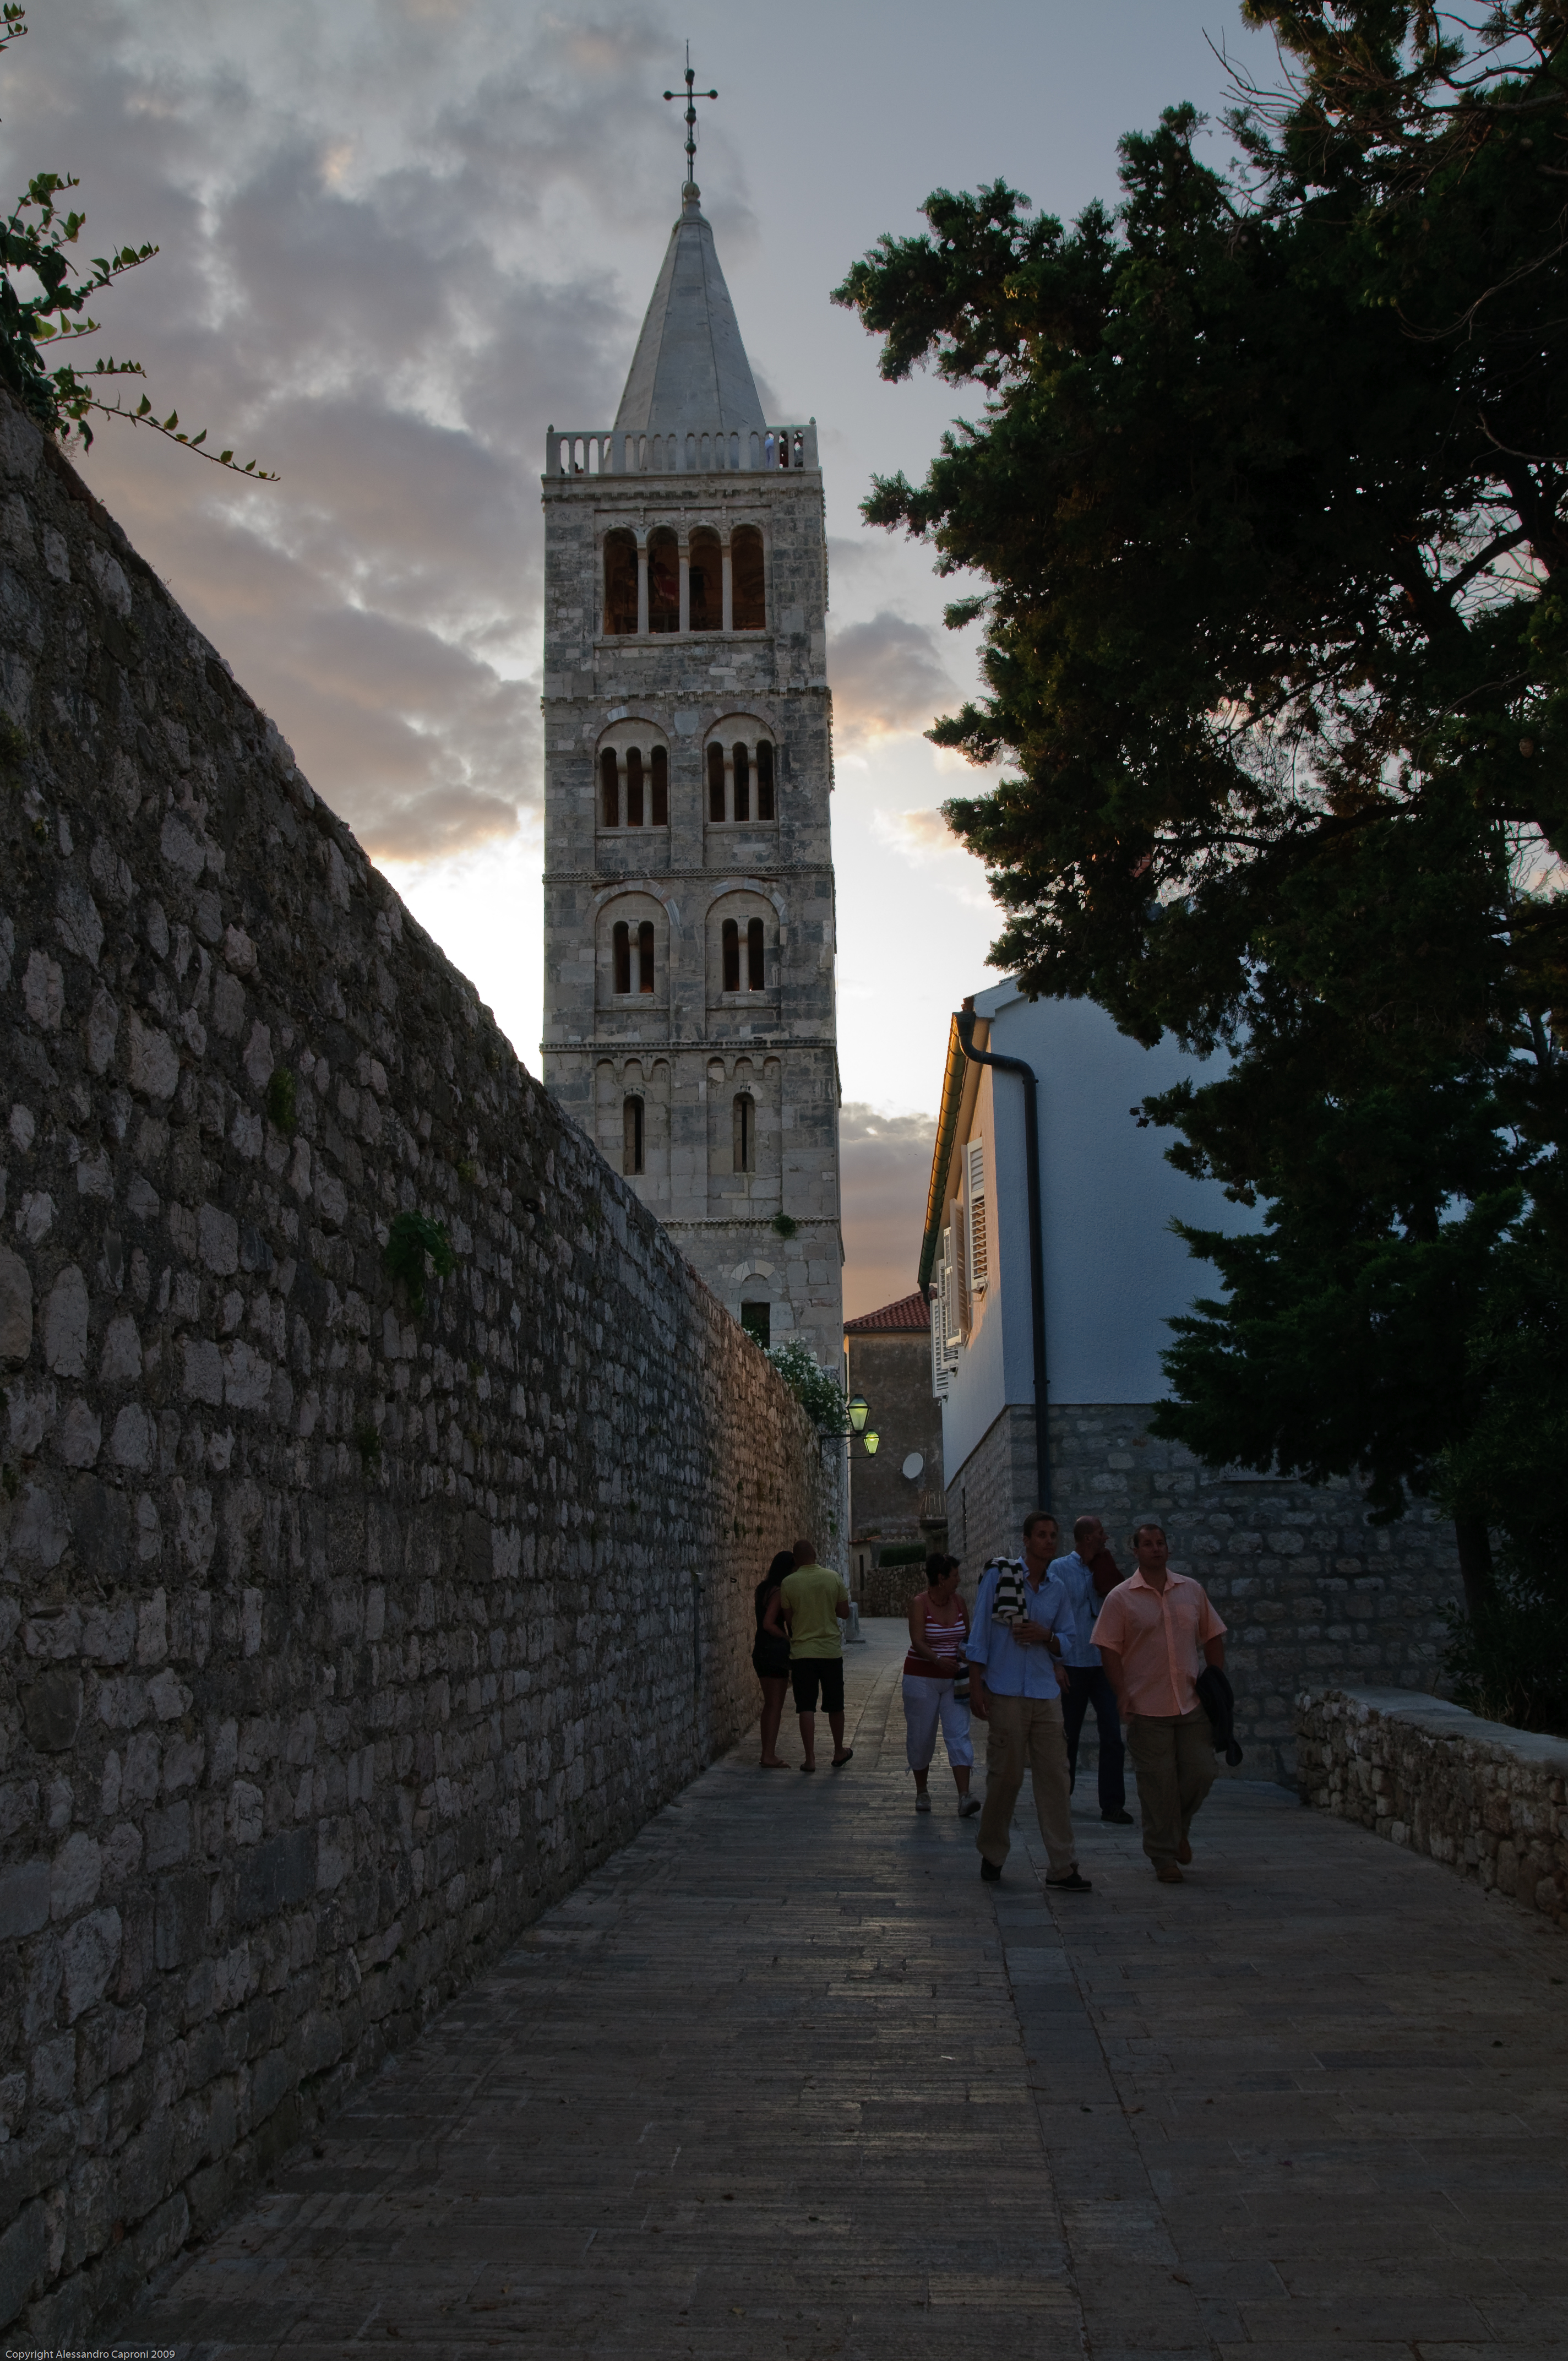
street, town, city, cityscape, downtown, tower, castle, landmark, church, cathedral, nikon, tourism, place of worship, croatia, hvratska, rab, d300, urban area